68th New York Infantry Regiment

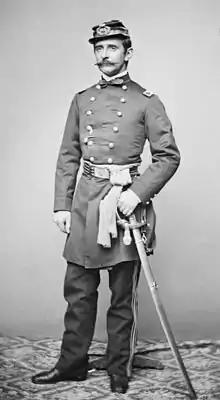
Prince Felix Salm-Salm commanded the regiment from 1864 until they were mustered out.

Lee's army retreated into Virginia and, after some delay, the Army of the Potomac followed. After a skirmish in Hagerstown, Maryland, on July 12, the 68th crossed the Potomac into Virginia on July 16 and took up guard duty along the Orange and Alexandria Railroad near Warrenton. The regiment remained there until September, when it and the rest of the XI Corps were detached from the Army of the Potomac and sent to Tennessee. The XI and XII Corps, under Hooker's command, made up an independent force added to the Armies of the Tennessee, the Cumberland, and the Ohio, which were all operating in that theater. Maj. Gen. William Rosecrans, having just lost the Battle of Chickamauga, was besieged in Chattanooga, and the other armies were gathering to lift the siege and attack the Confederate army there, led by Lt. Gen. Braxton Bragg. Traveling for seven days by rail, the 68th arrived in Tennessee on September 30.